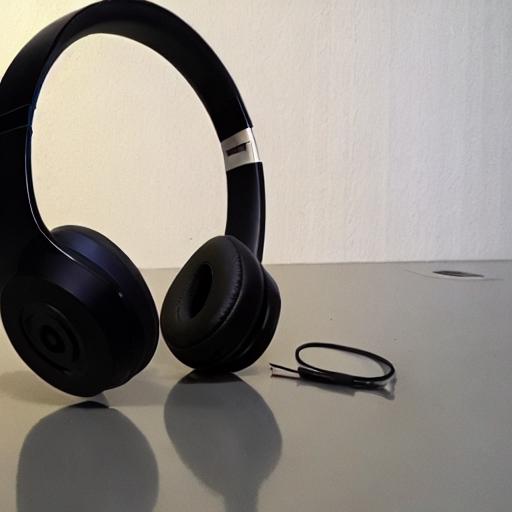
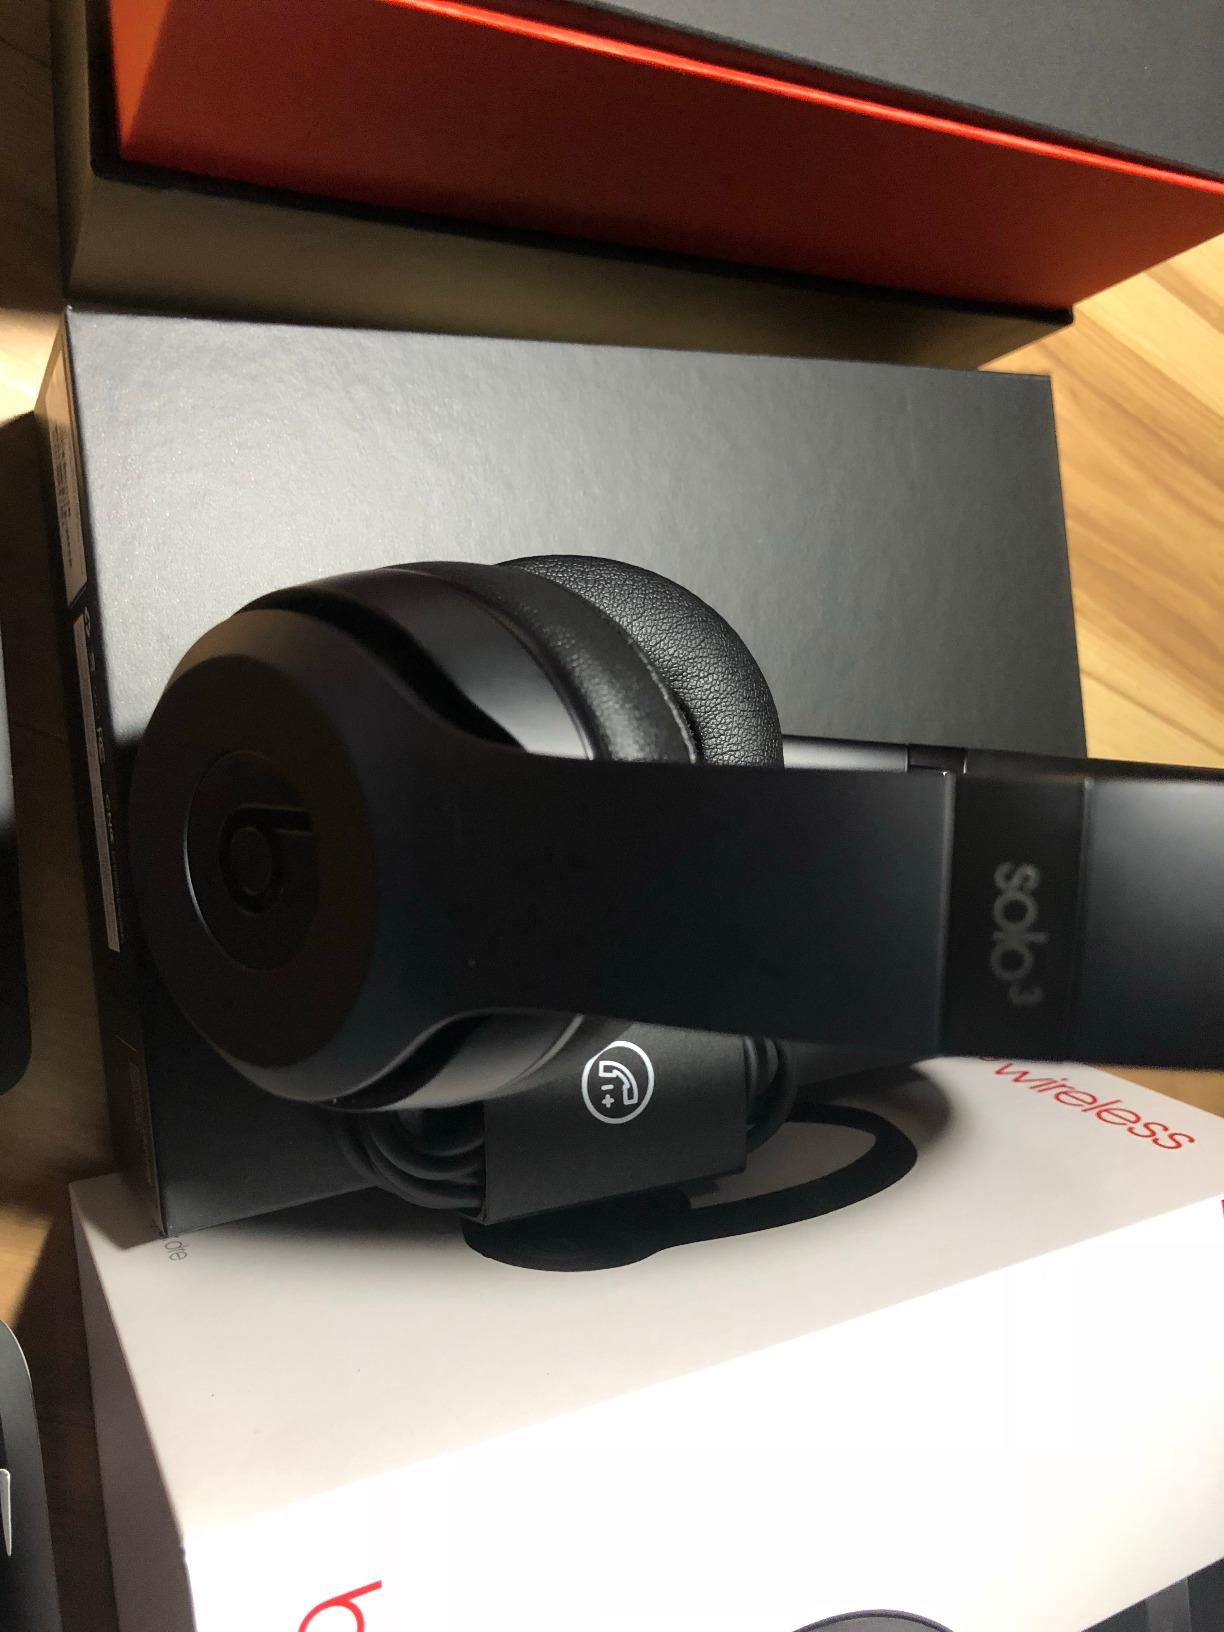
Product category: headphones
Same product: no